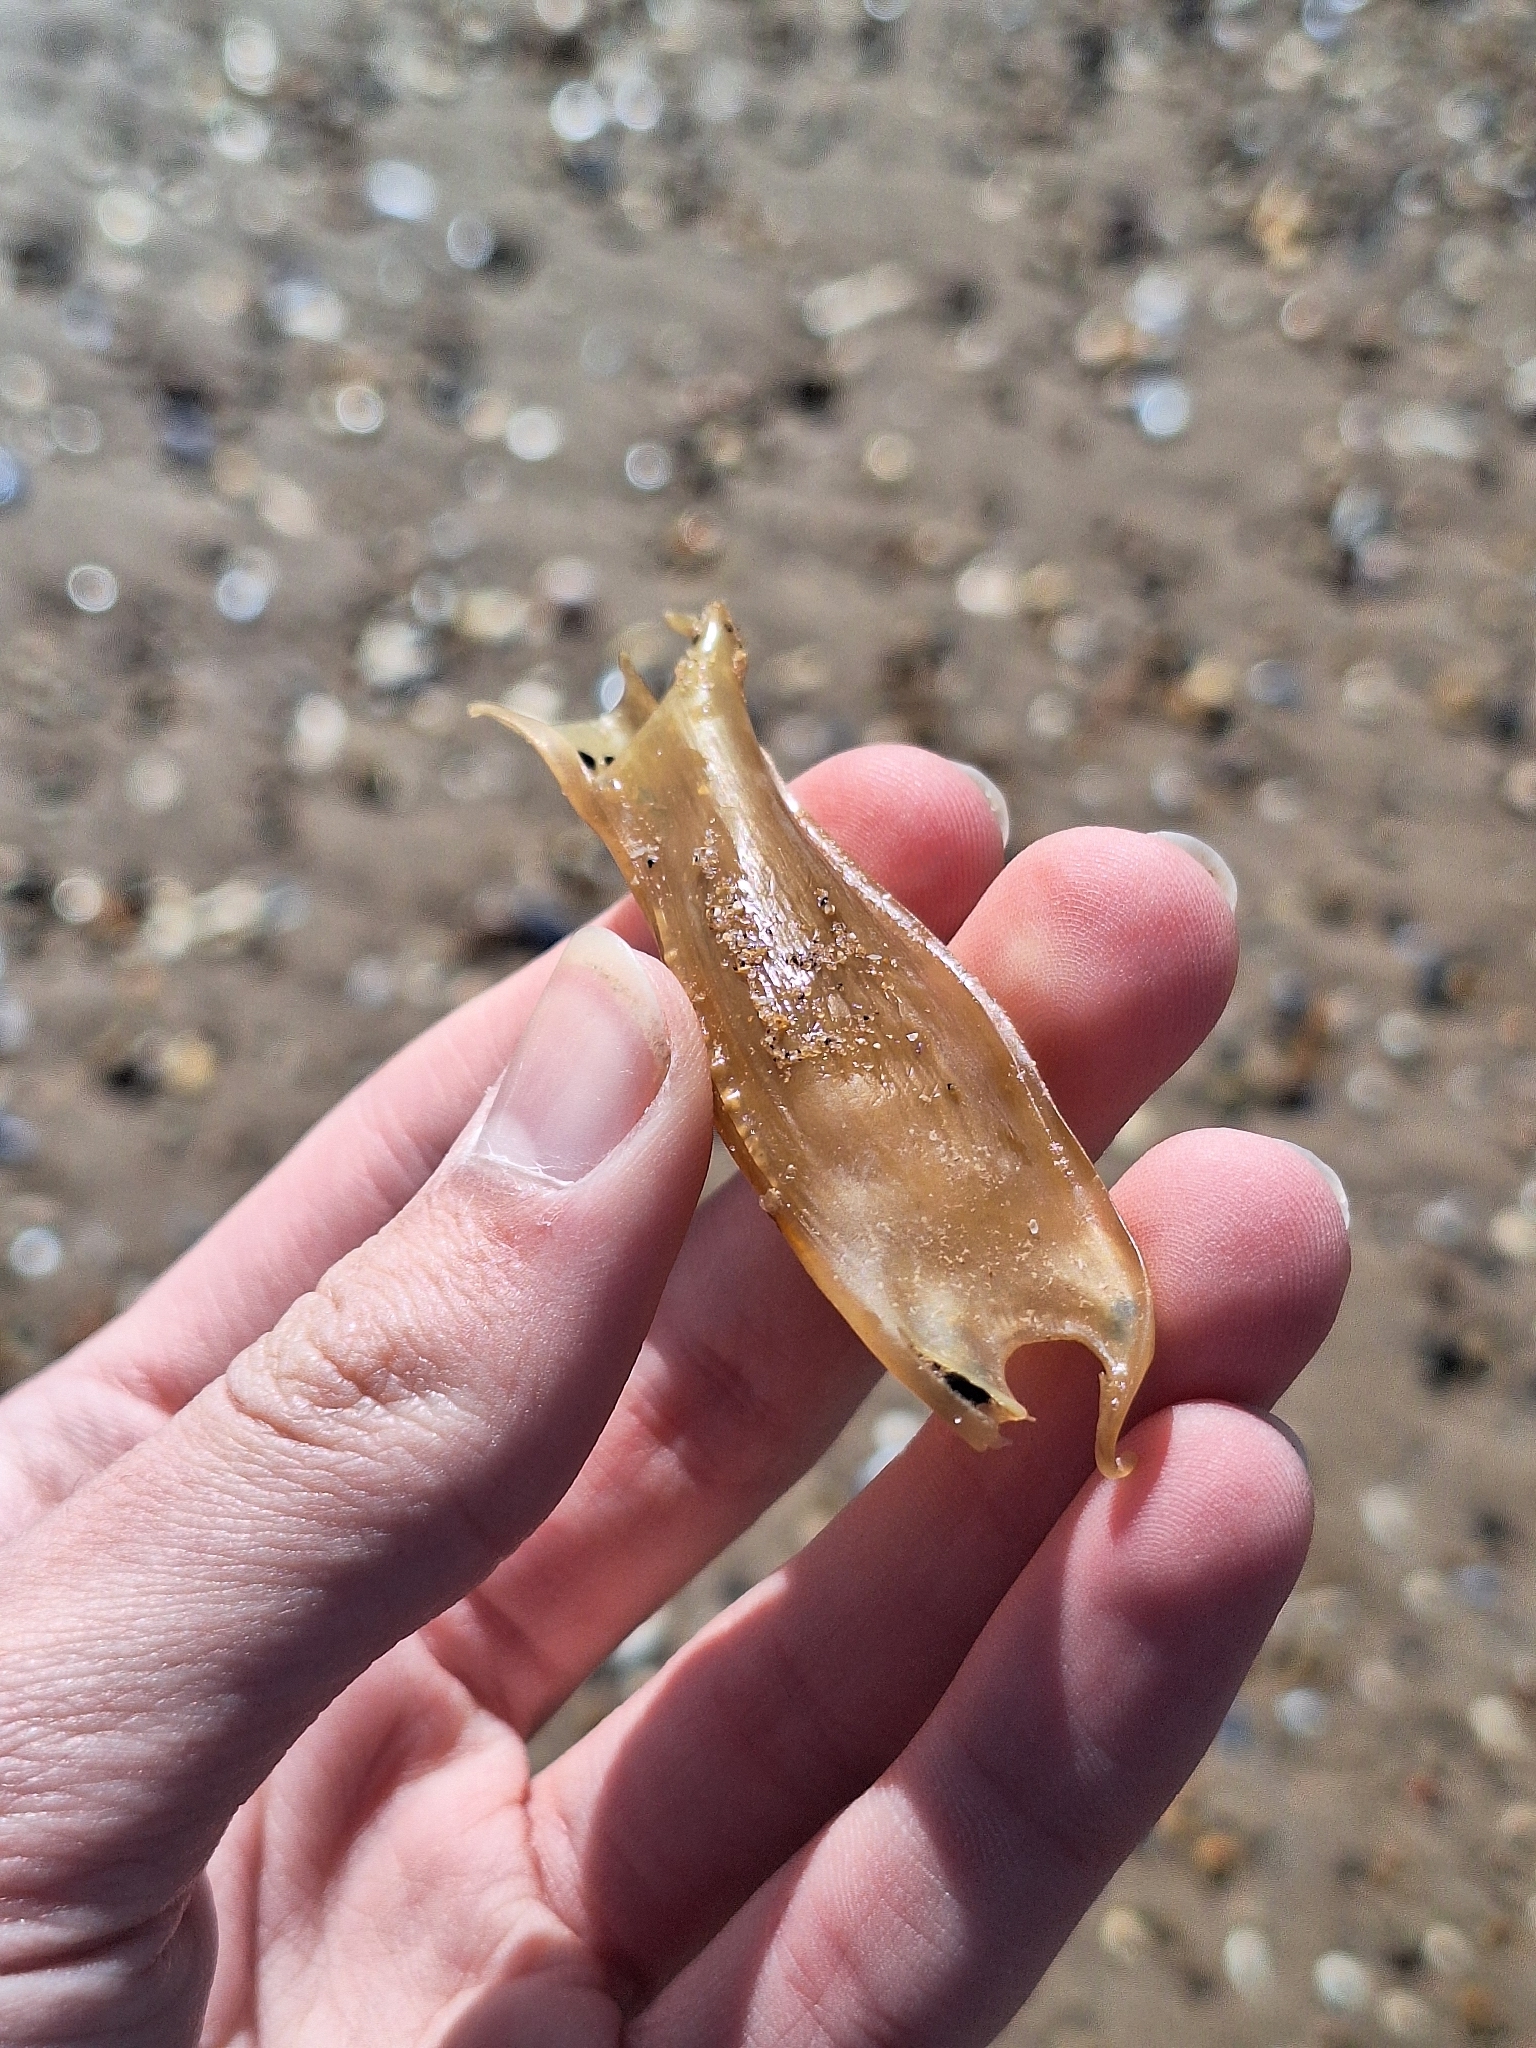
fish (species not among the labelled classes)